Tombstone promotion

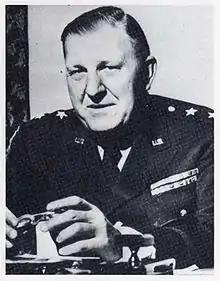
Army personnel chief John E. Dahlquist told Congress that if the Navy got tombstone promotions for combat citations, then so should the Army, but it would be better to repeal the "hero act" entirely.

An early draft of the Career Compensation Act of 1949 would have granted tombstone promotions in the Army for combat citations awarded up to December 31, 1946, the same as in the Navy. Army personnel chief John E. Dahlquist gave this expansion of the 1925 tombstone promotion law, disparagingly dubbed "the hero act", his unenthusiastic endorsement. "We have tried for years to get the hero act out. But if it is going to be continued, we must have it extended to the Army," he told a House subcommittee in 1949. "If we thought that we could abolish the hero act, we would like that best, but if we can't abolish it we must join them."